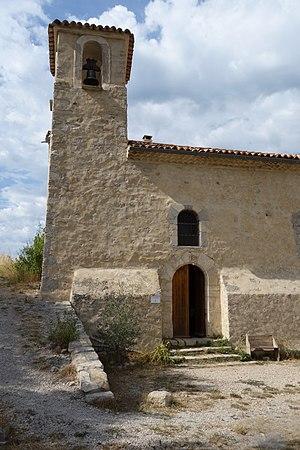
Le clocher, un jeune olivier à gauche de la porte.
Éourres est une commune française située dans le département des Hautes-Alpes en région Provence-Alpes-Côte d'Azur. La commune fait partie du parc naturel régional des Baronnies provençales, créé en 2015.